History of Theravada Buddhism

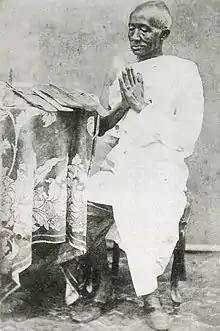
From 1824 to 1851 Prince Mongkut spent his life as a monk.

In the 19th and 20th centuries, Theravāda Buddhists came into direct contact with western ideologies, religions and modern science. The various responses to this encounter have been called "Buddhist Modernism". Part of the Buddhist modernist project was a reaction to the challenge and threat posed by Western colonialism and Christian missionaries.